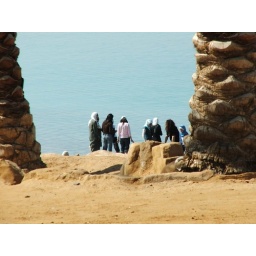
Group of girls in the latest beach fashion for young muslim girls.